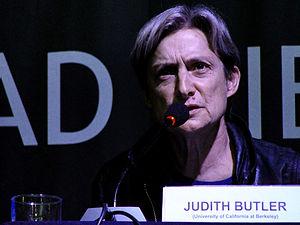
Trouble dans le genre est un essai philosophique de Judith Butler qui a eu beaucoup d'influence sur le féminisme et la théorie queer. « Le sous-titre original l'indique clairement : il s'agit de penser ensemble le « féminisme » et la « subversion de l'identité ». Autrement dit, comment définir une politique féministe qui ne soit pas fondée sur l'identité féminine ? » Judith Butler est reconnue pour avoir inventé le terme « performance du genre » dans ce livre.